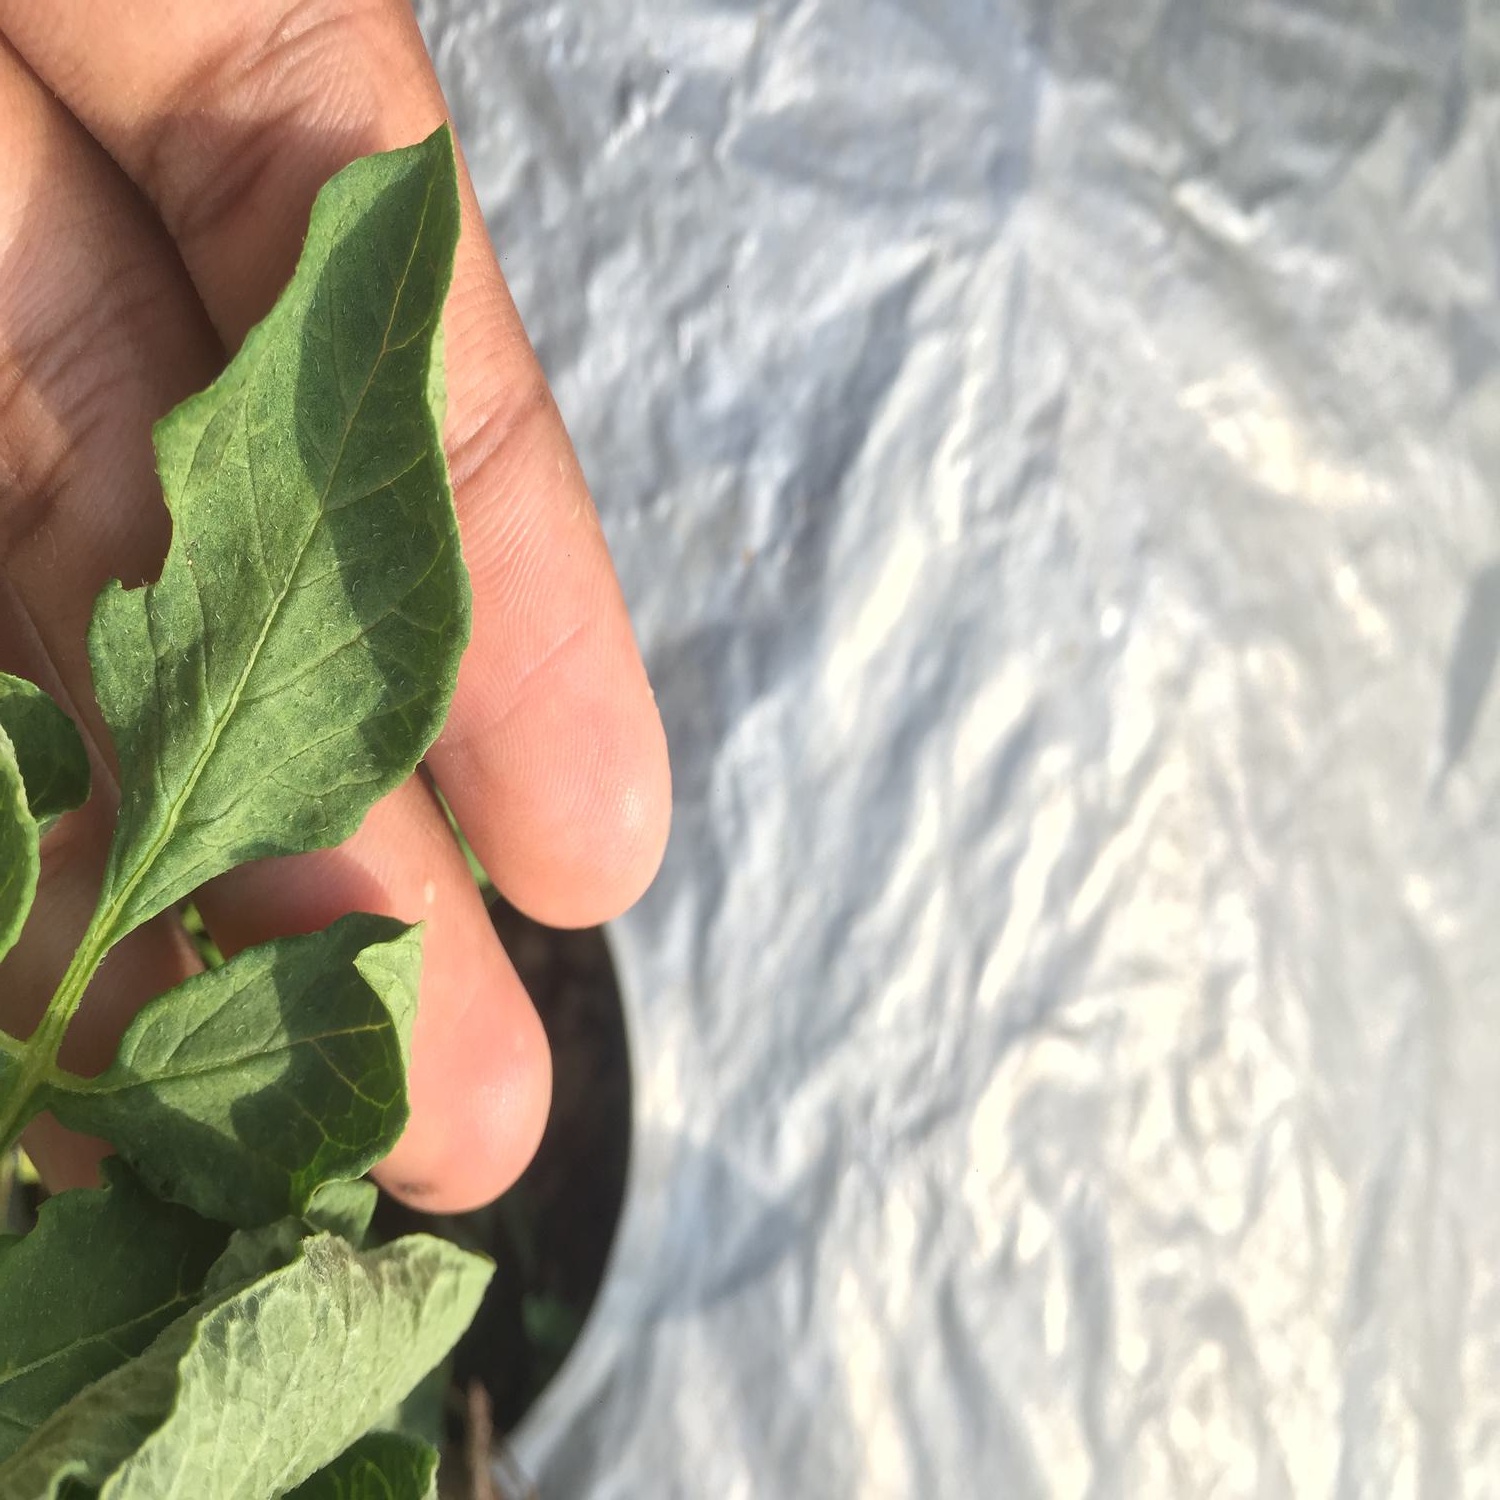
Etiqueta: Pudricion_Parda